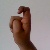
The image shows a hand gesture representing the letter 'X' in Indian Sign Language.